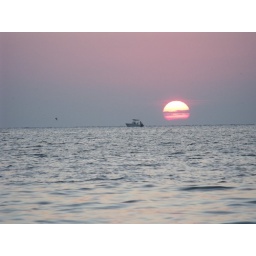
orange - red sun with cloud bands and bottom hidden by the horizon fog